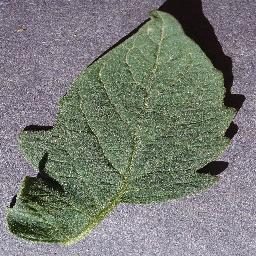
Label: Tomato___healthy